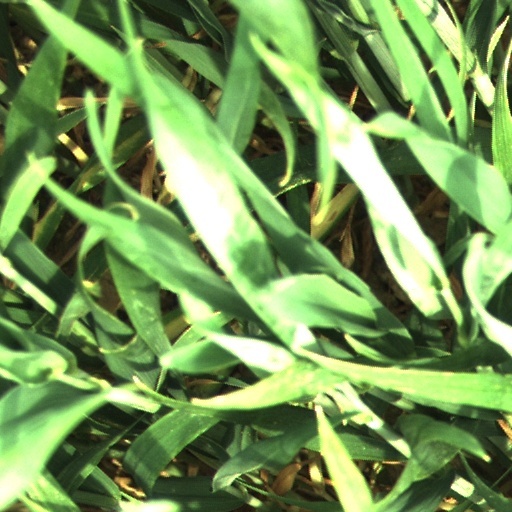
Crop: wheat